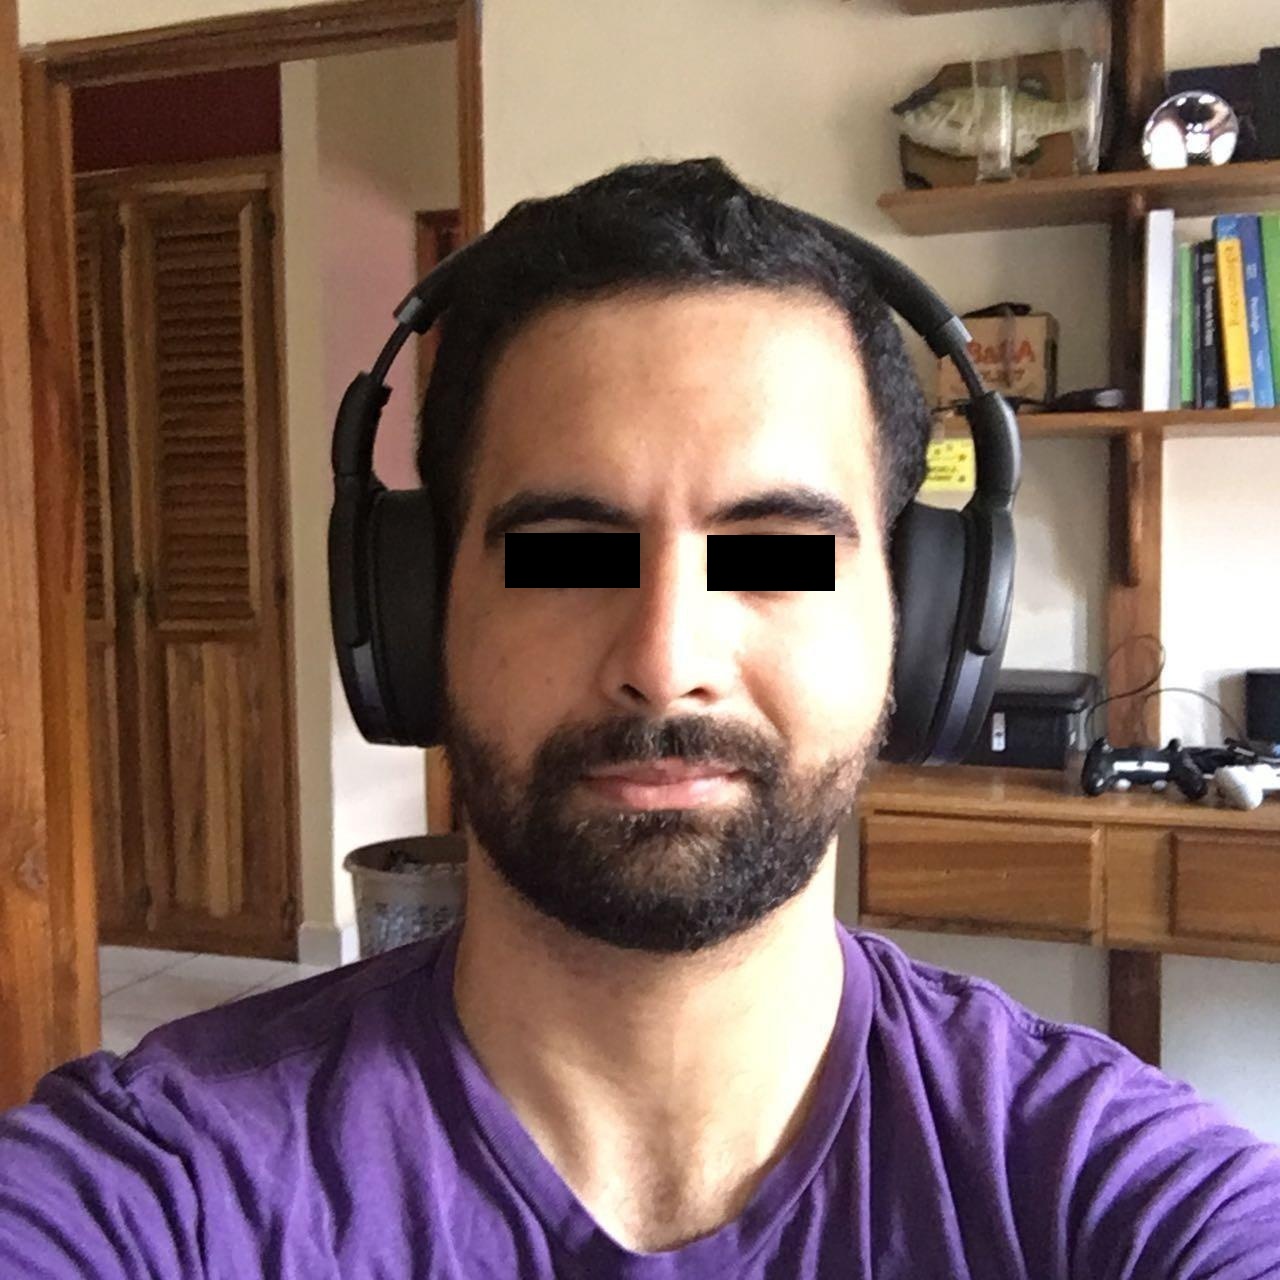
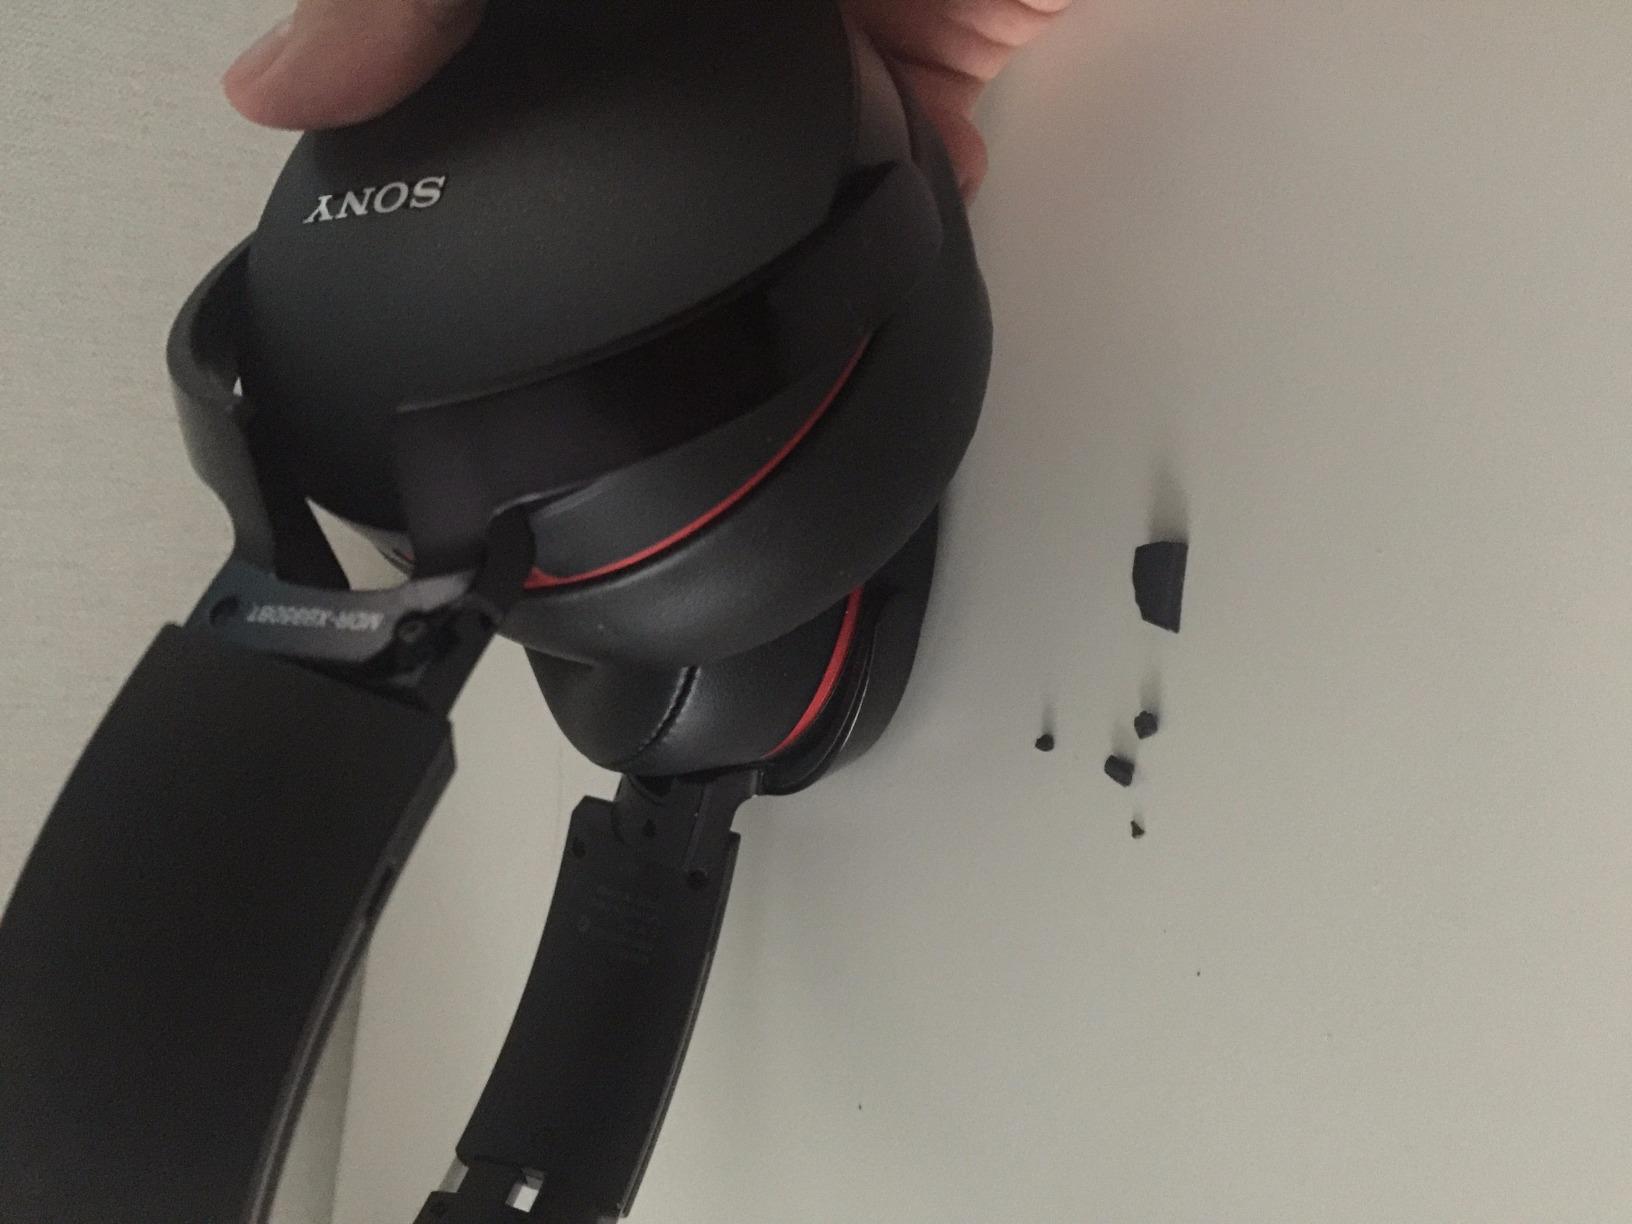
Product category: headphones
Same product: no